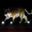
Label: tiger